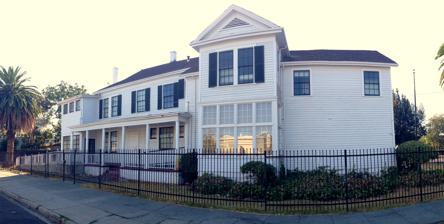
Building: Benjamin Holt House
Country: United States of America
Year built: 1869
Historic building in California, USA United States historic place Benjamin Holt House U.S. National Register of Historic Places Benjamin Holt House Location 548 E. Park St., Stockton, California Coordinates 37°57′37″N 121°17′04″W / 37.96028°N 121.28444°W / 37.96028; -121.28444 ( Benjamin Holt House ) Area 0.6 acres (0.24 ha) Built 1869 Architectural style Colonial Revival NRHP reference No. 82002254 Added to NRHP March 2, 1982 The Benjamin Holt House is a private home in Stockton, California . Built in 1869, it was added to the National Register of Historic Places in 1982. History The home was purchased by Benjamin Brown for his family. When Benjamin Holt , a business man whose family-held companies would eventually merge to form the Caterpillar Tractor Company , married Brown's daughter Anna, Holt moved into their family home. At the time that Brown purchased the house, it was adjacent to the El Dorado Brewing Company and diagonally across from the state mental hospital. The house is a two-story, Colonial Revival , wood-frame structure, that has had numerous additions since it was first built. A garage was added in 1904 to house the family's new car. The living area is 5,542 square feet (514.9 m 2 ) on a half-acre lot. Since 1980, part of the property has served as headquarters for the Forty-Niner Council , Boy Scouts of America. References